Gladswood House

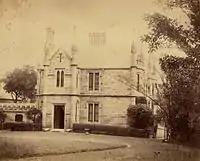
Gladswood House, .

In 1839 he married Eliza Dickson in East Maitland and the couple had several children. Unfortunately she died in 1856. He remarried in 1863 in Ireland. His new bride was Emily Fielding, daughter of Joshua Fielding esq. of Belfast.